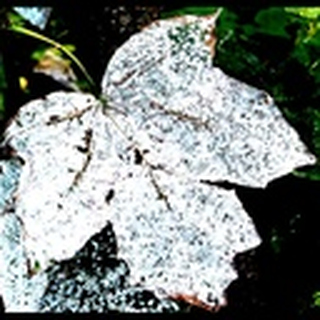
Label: cotton_powdery_mildew